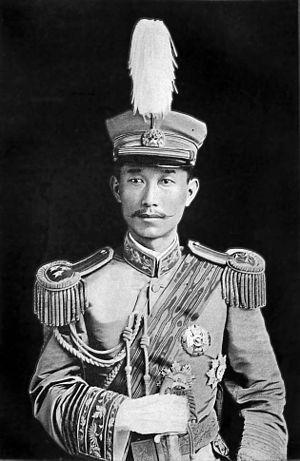
Cai E ou Tsai Ao était un leader révolutionnaire chinois et chef de guerre. Il est né Cai Genyin à Shaoyang, dans la province du Hunan, et son nom de courtoisie était Songpo. Cai a fini par devenir un chef de guerre influent dans la province du Yunnan, et est surtout connu pour son rôle de leader dans la lutte contre les ambitions impériales de Yuan Shikai.
La guerre de protection de la nation, aussi appelée guerre anti-monarchie, est un conflit civil qui a lieu en Chine en 1915 et 1916. Elle oppose d'un côté Yuan Shikai, le président de la République de Chine qui s'auto-proclame empereur le 12 décembre 1915 et annonce son intention de restaurer le régime impérial qui fut renversé trois ans plus tôt en 1912, et Cai E, un général ayant pris la cause de la jeune république et qui lutte contre sa dissolution.
La Clique du Yunnan a été l'une des nombreuses factions militaires qui se sont séparées du gouvernement de Beiyang lors de la période des Seigneurs de la guerre chinois. Il a pour cœur la province de Yunnan.
Un mot d'une lettre est un mot composé d'une seule lettre. L'application de cette définition d'apparence simple est complexe, du fait de la difficulté à cerner les notions de mot et de lettre. Les mots d'une lettre ont un statut incertain, tant dans le domaine de la théorie de la langue, que dans leur traitement par les dictionnaires ou dans leurs usages sociaux. Ils sont parfois utilisés comme titre d'ouvrage et ont fait l'objet de diverses expérimentations littéraires, chez les poètes futuristes, minimalistes et oulipiens.